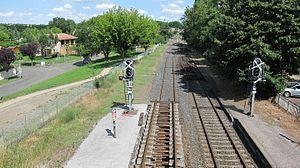
Montrabé (Haute-Garonne, France)
La gare de Montrabé est une gare ferroviaire française de la ligne de Brive-la-Gaillarde à Toulouse-Matabiau via Capdenac située sur le territoire de la commune de Montrabé, dans le département de la Haute-Garonne, en région Occitanie.
La liste des gares des trains urbains de Toulouse permet un aperçu des stations actuellement en services ou non ouverte du réseau ferroviaire de Toulouse. Au total, le réseau compte 27 stations réparties sur 4 lignes, une en projet et quelques stations ne figurant paradoxalement sur aucunes lignes.